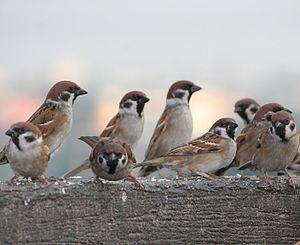
Cette liste des oiseaux au Canada provient de Bird Checklists of the World en date du mois de juillet 2018.